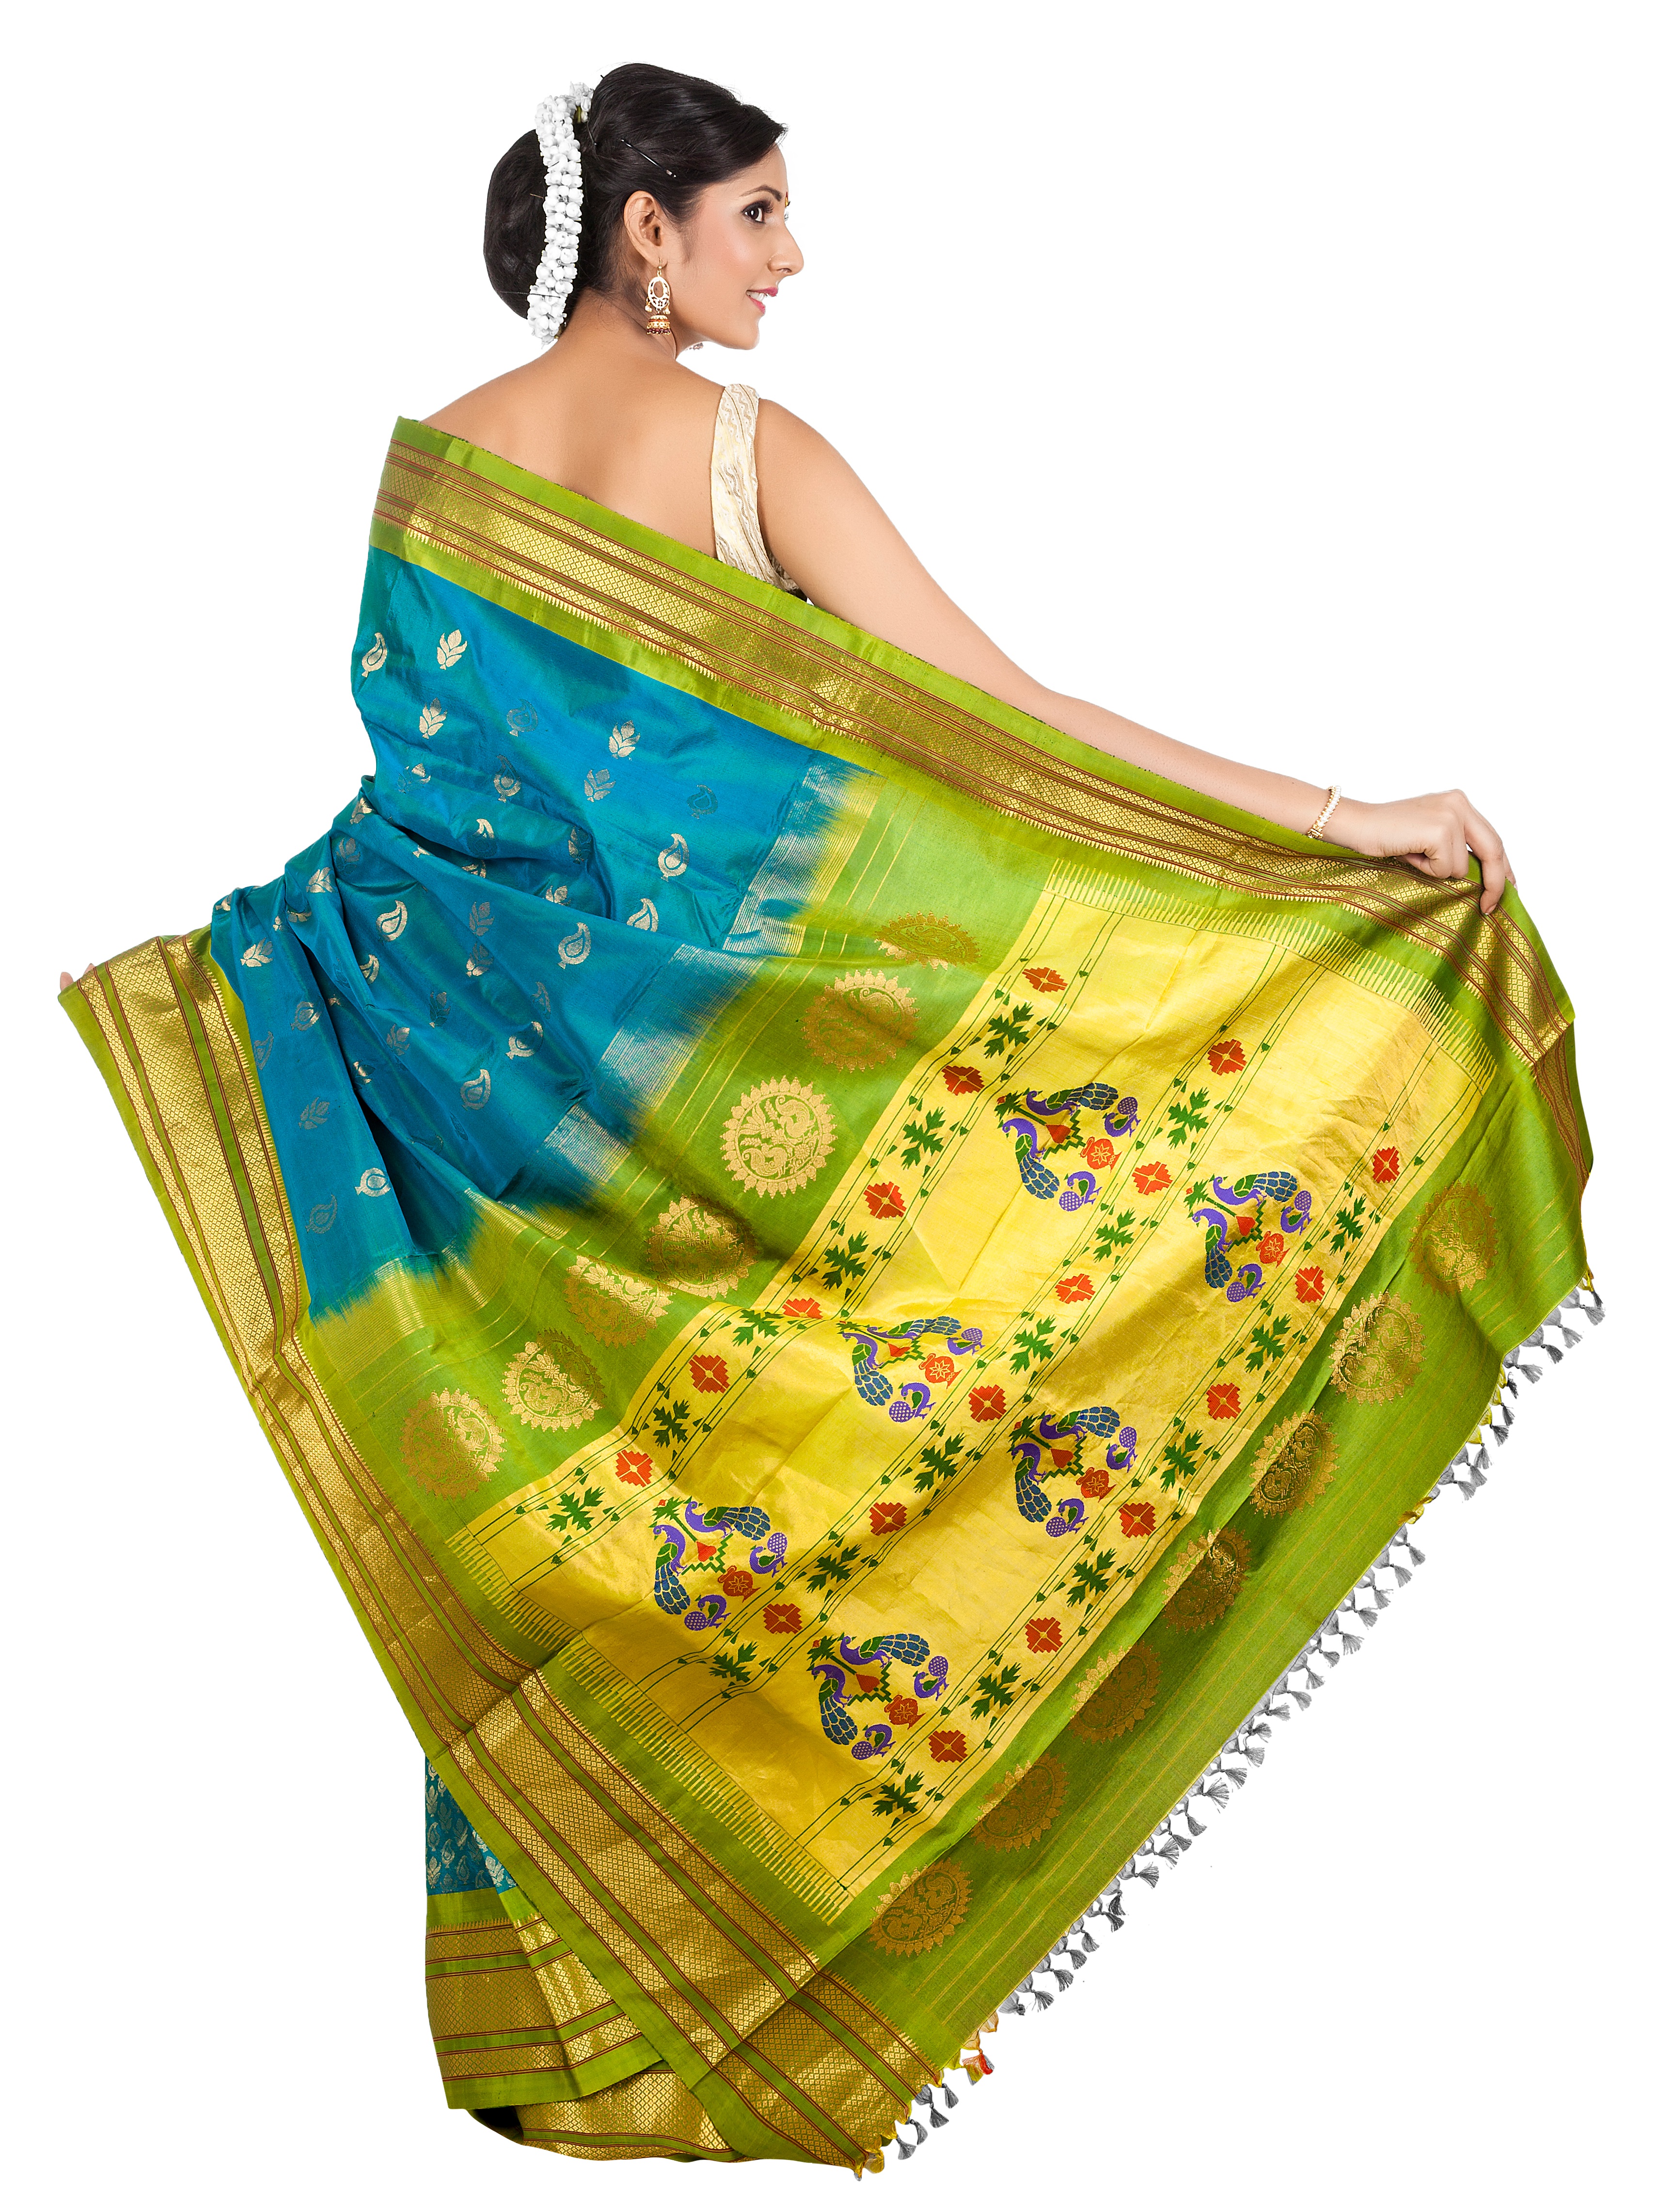
pattern, green, clothing, yellow, textile, peach, sari, magenta, silk, gown, abdomen, sleeve